List of birds of the Canary Islands

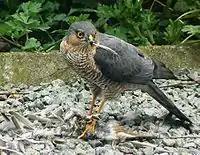
Eurasian sparrowhawk

The sulids comprise the gannets and boobies. Both groups are medium to large coastal seabirds that plunge-dive for fish.